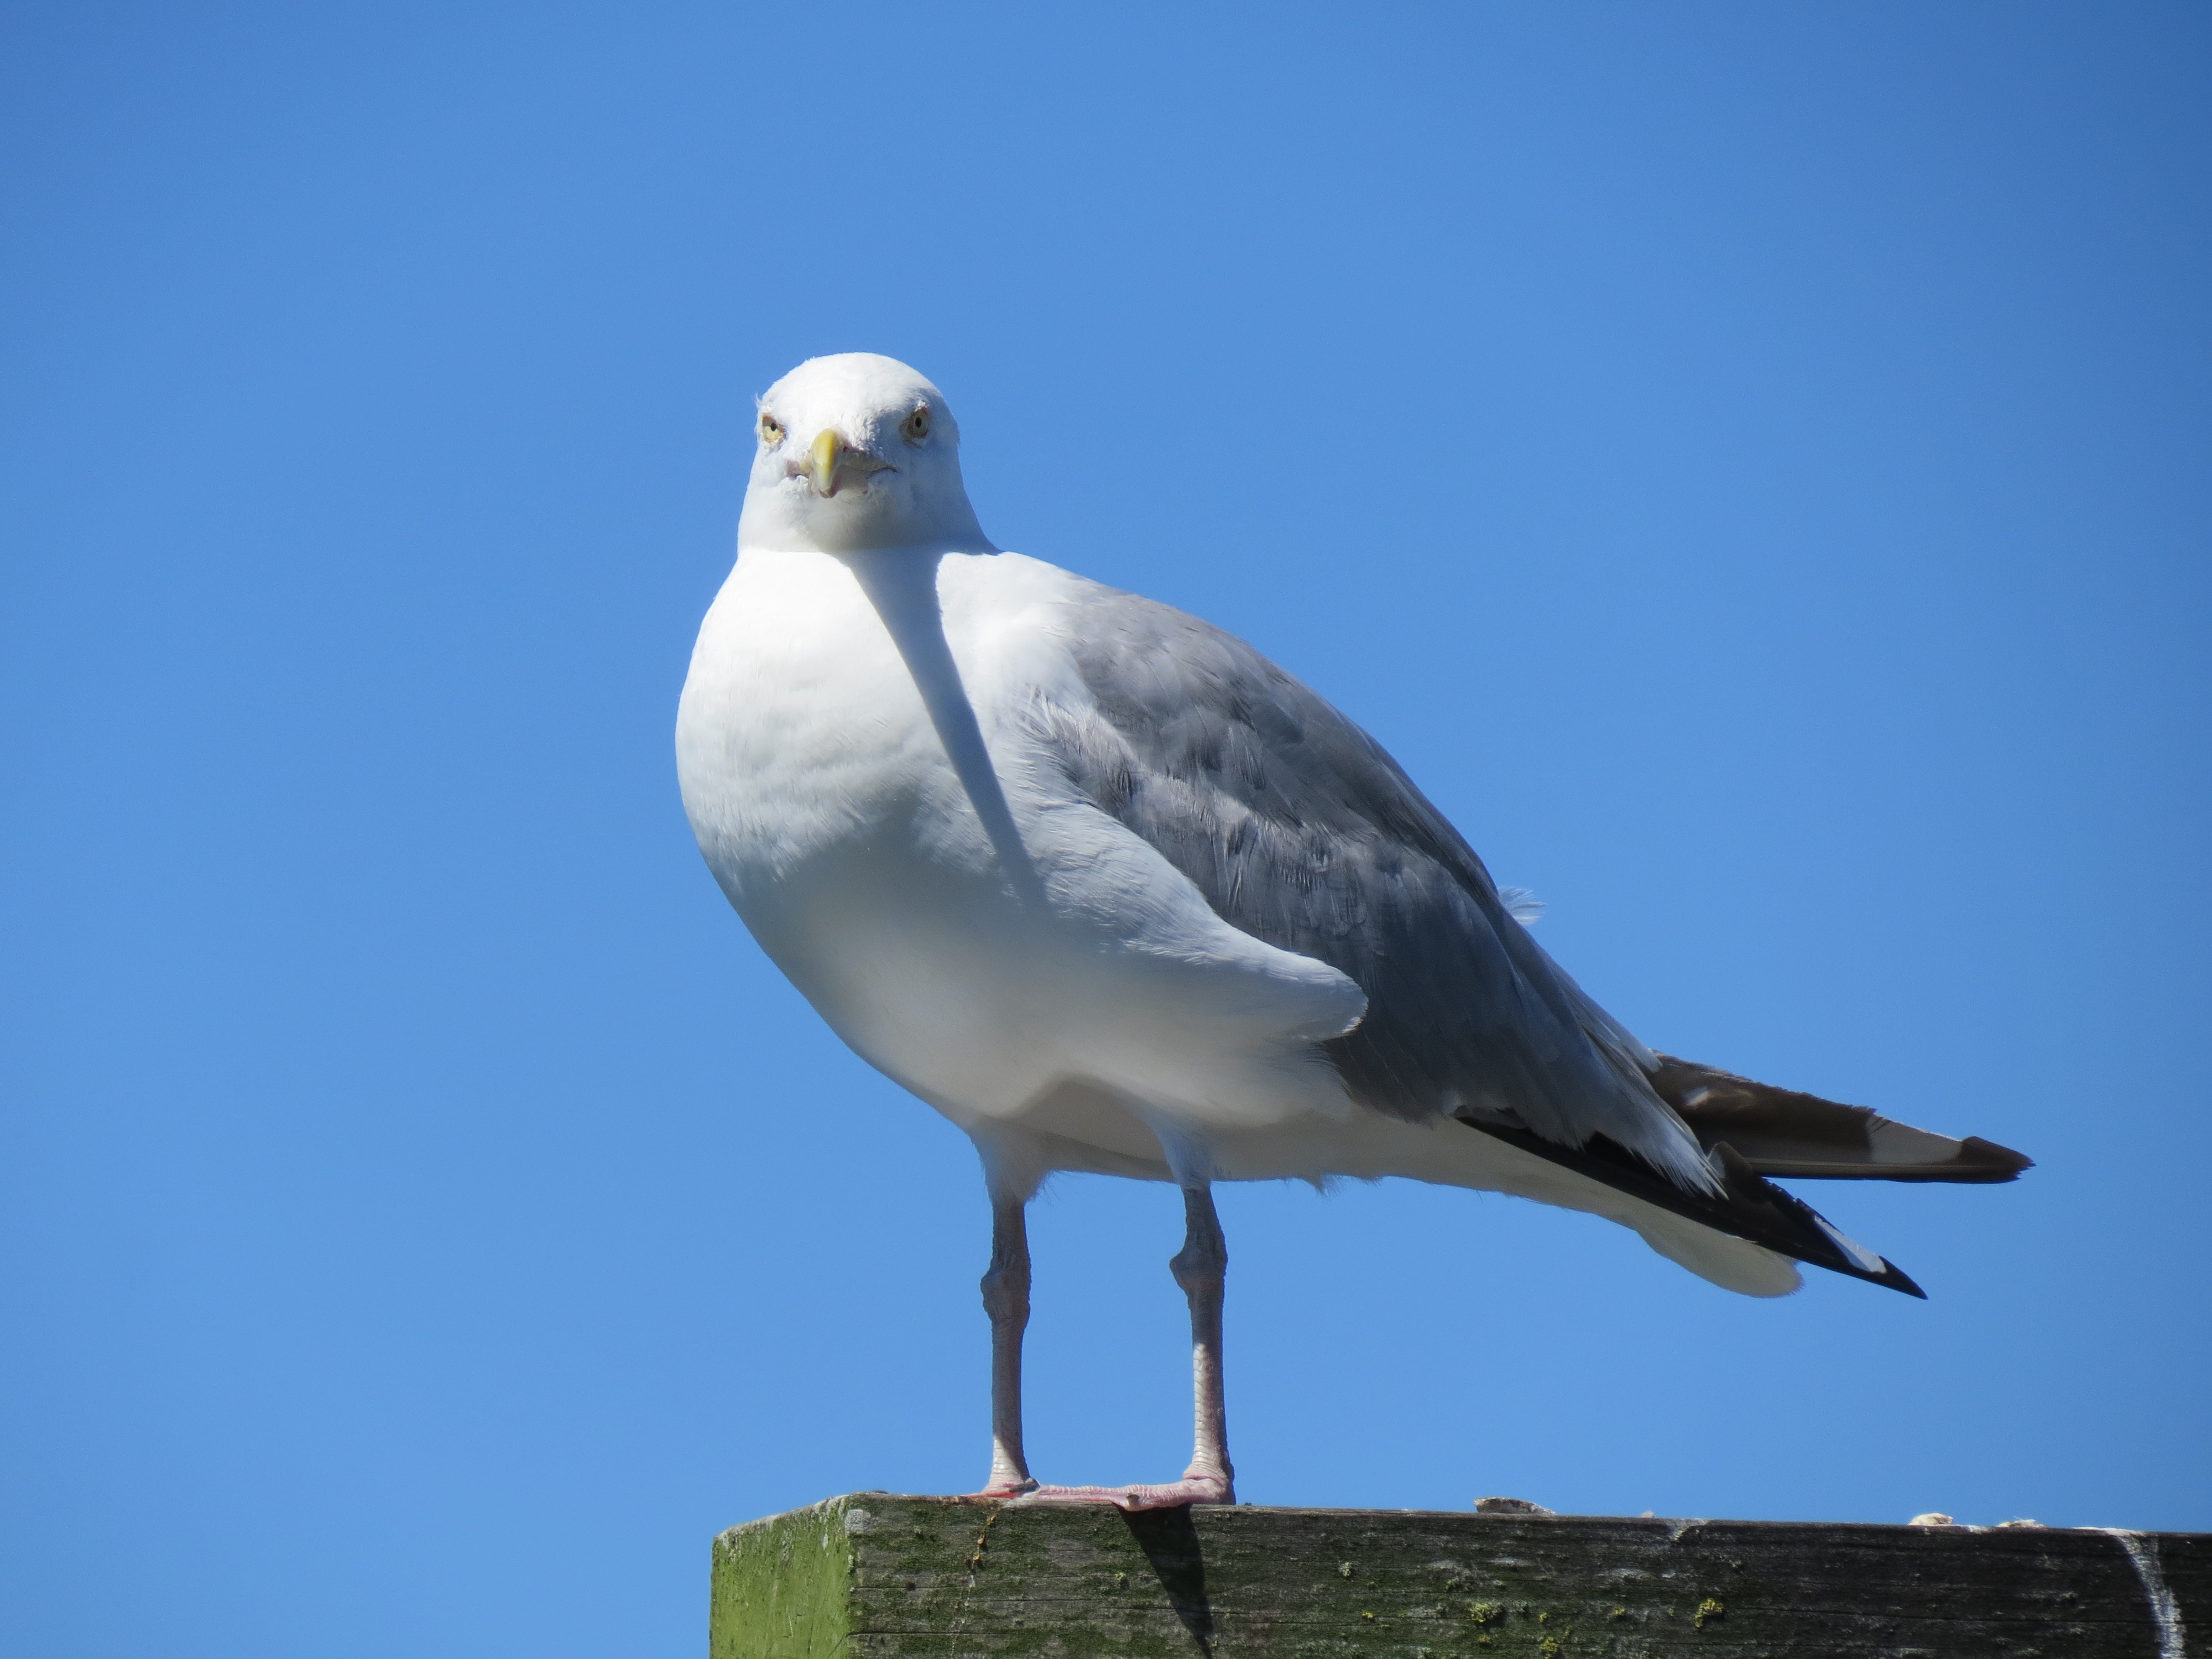
sea, nature, bird, wing, sky, white, alone, isolated, seabird, wildlife, gull, beak, scenic, gray, blue, fauna, plumage, birds, sunny, grey, feathers, bright, seagulls, vertebrate, day, water birds, sky background, charadriiformes, european herring gull, blue backgrounds